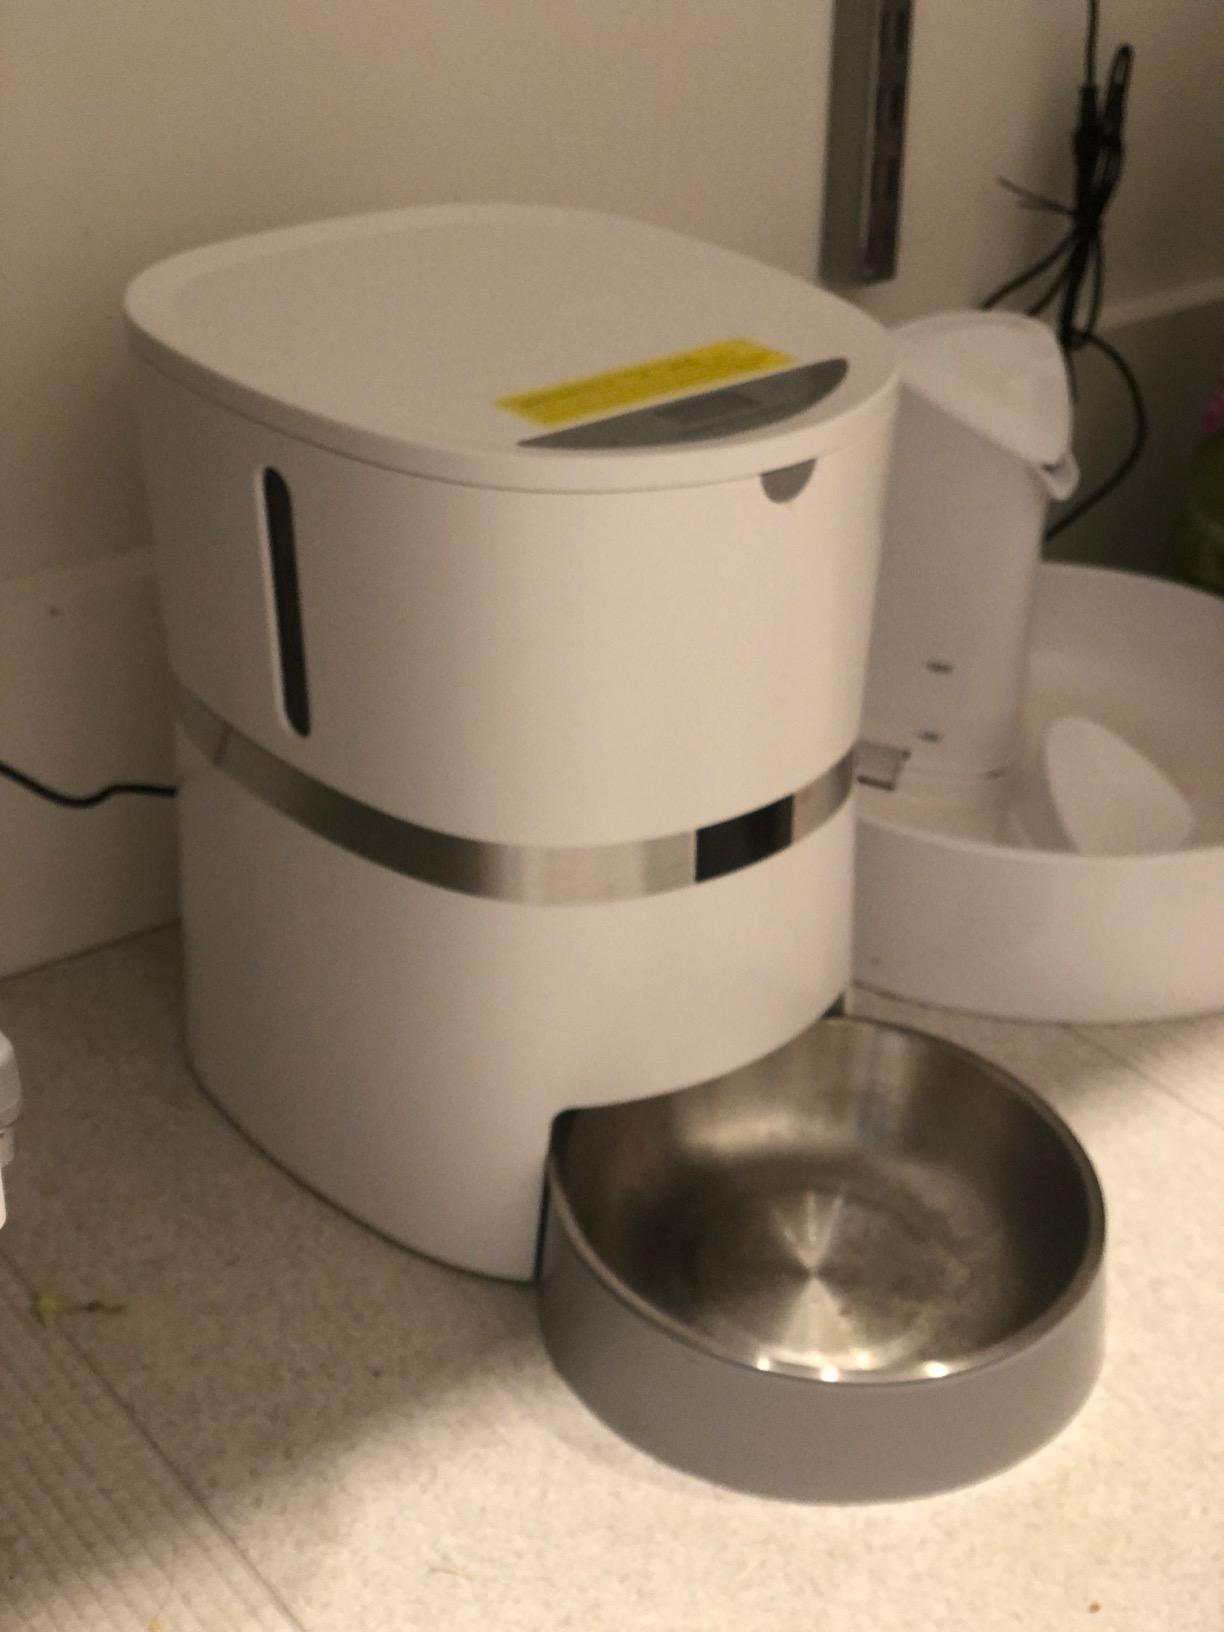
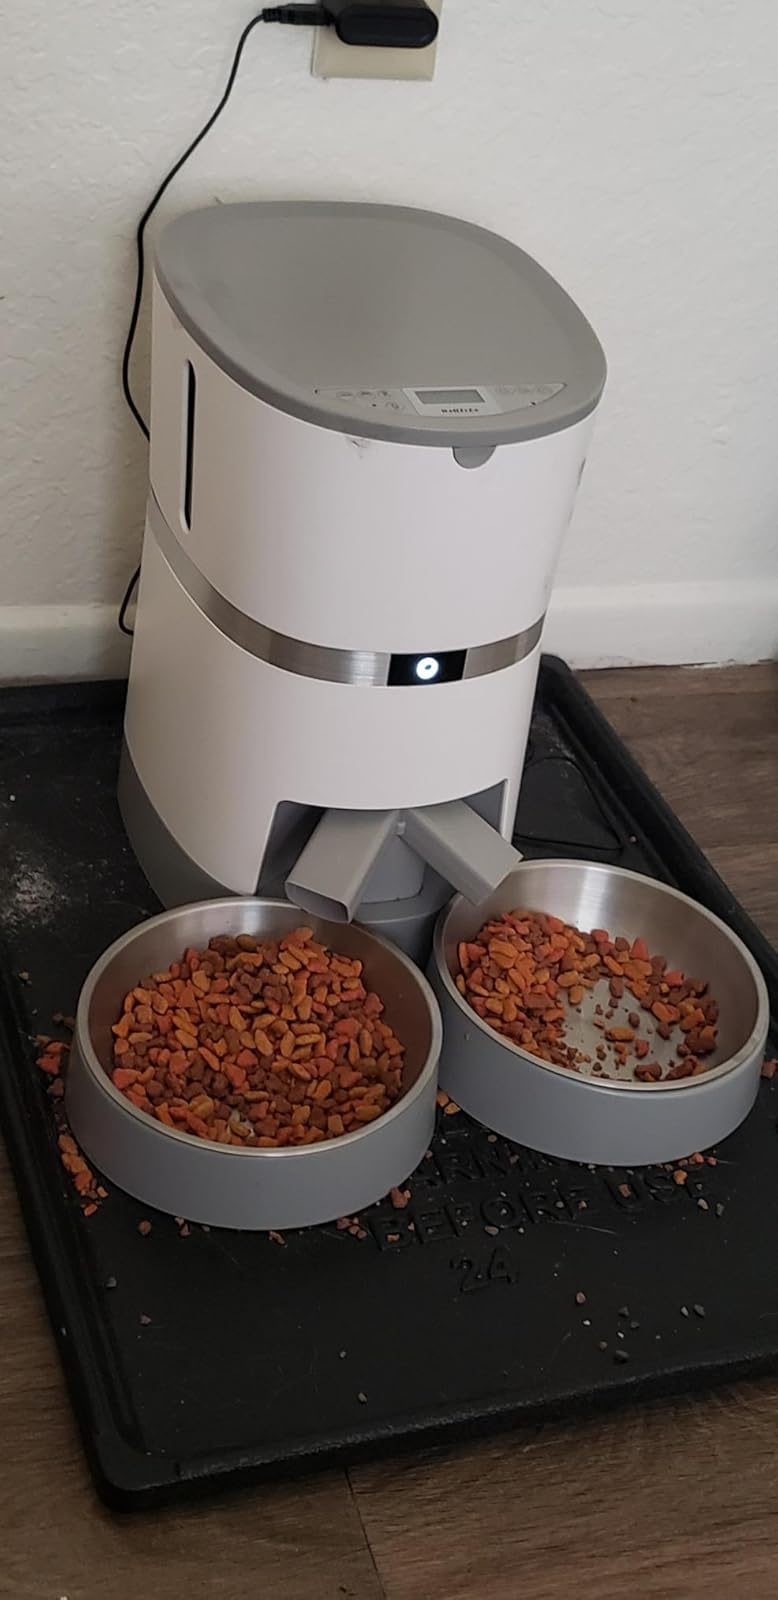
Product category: items_feeder
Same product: no